A2 road (Northern Ireland)

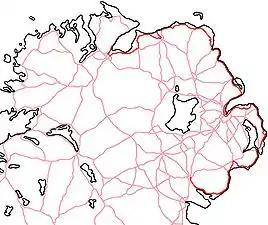
The A2 coastal route shown in red from Derry to Newry.

The A2 is a major road in Northern Ireland, a considerable length of which is often referred to the Antrim Coast Road because much of it follows the scenic coastline of County Antrim; other parts of the road follow the coasts in Counties Down and Londonderry.